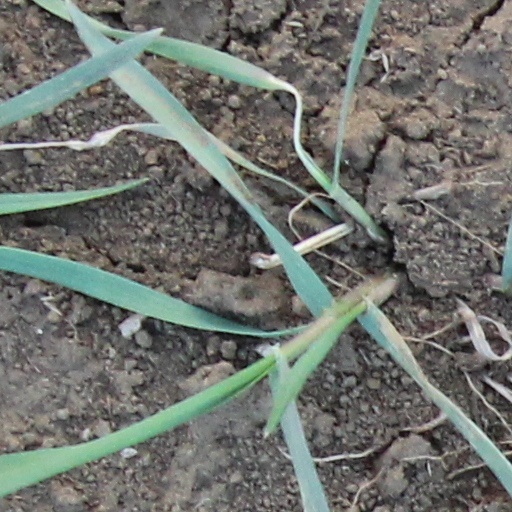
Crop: wheat